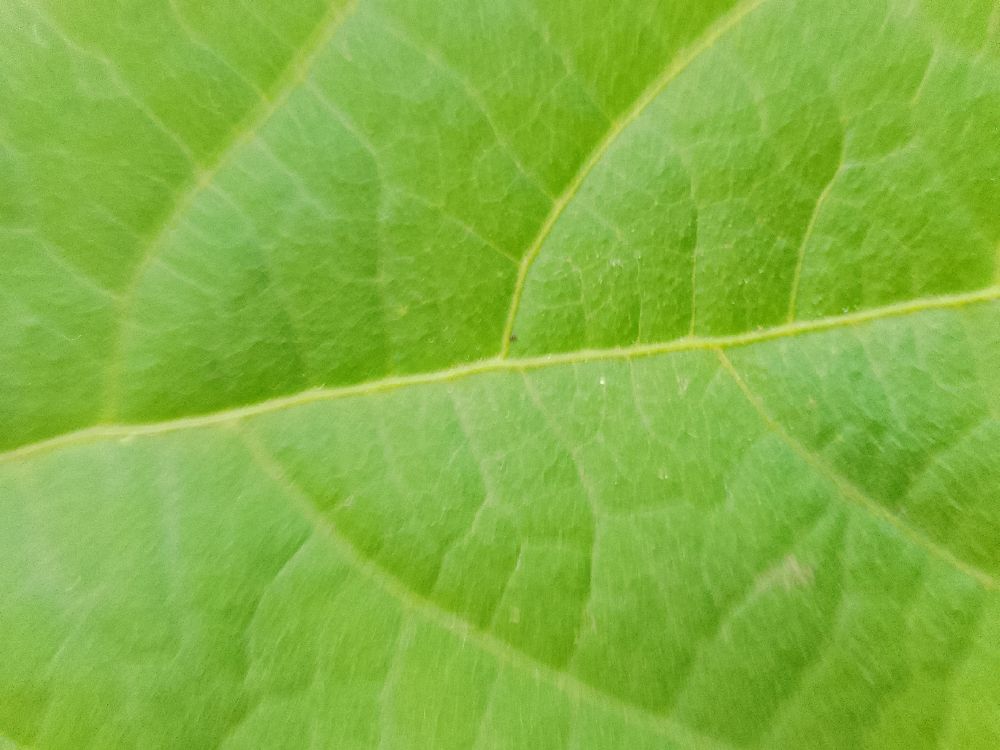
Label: healthy